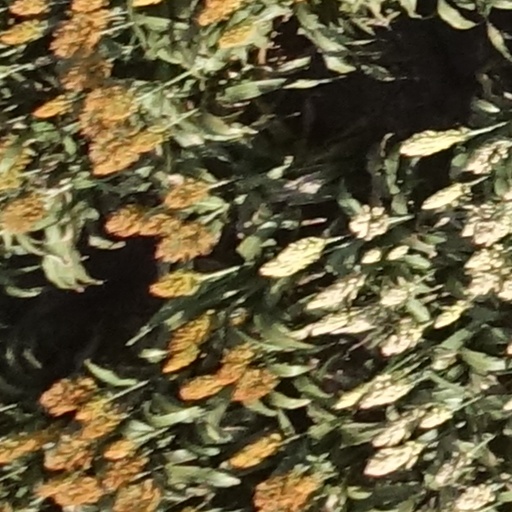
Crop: sorghum